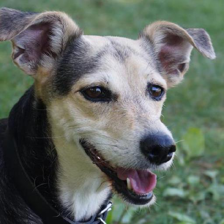
Label: animals